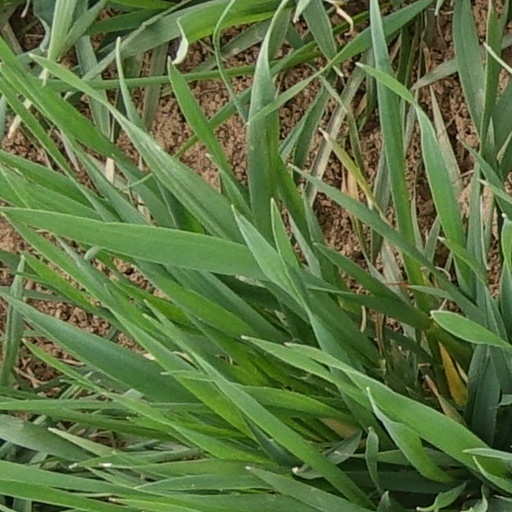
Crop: wheat